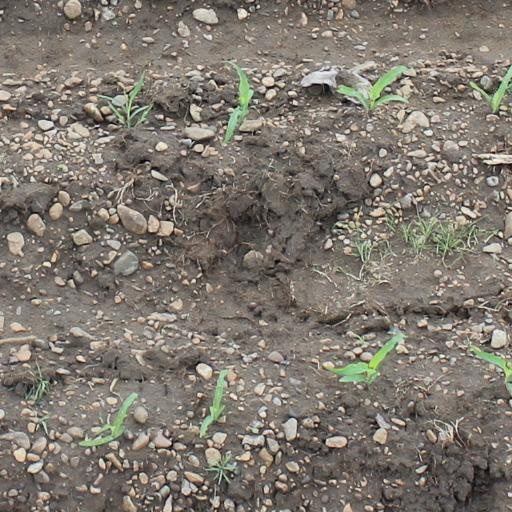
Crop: maize; corn